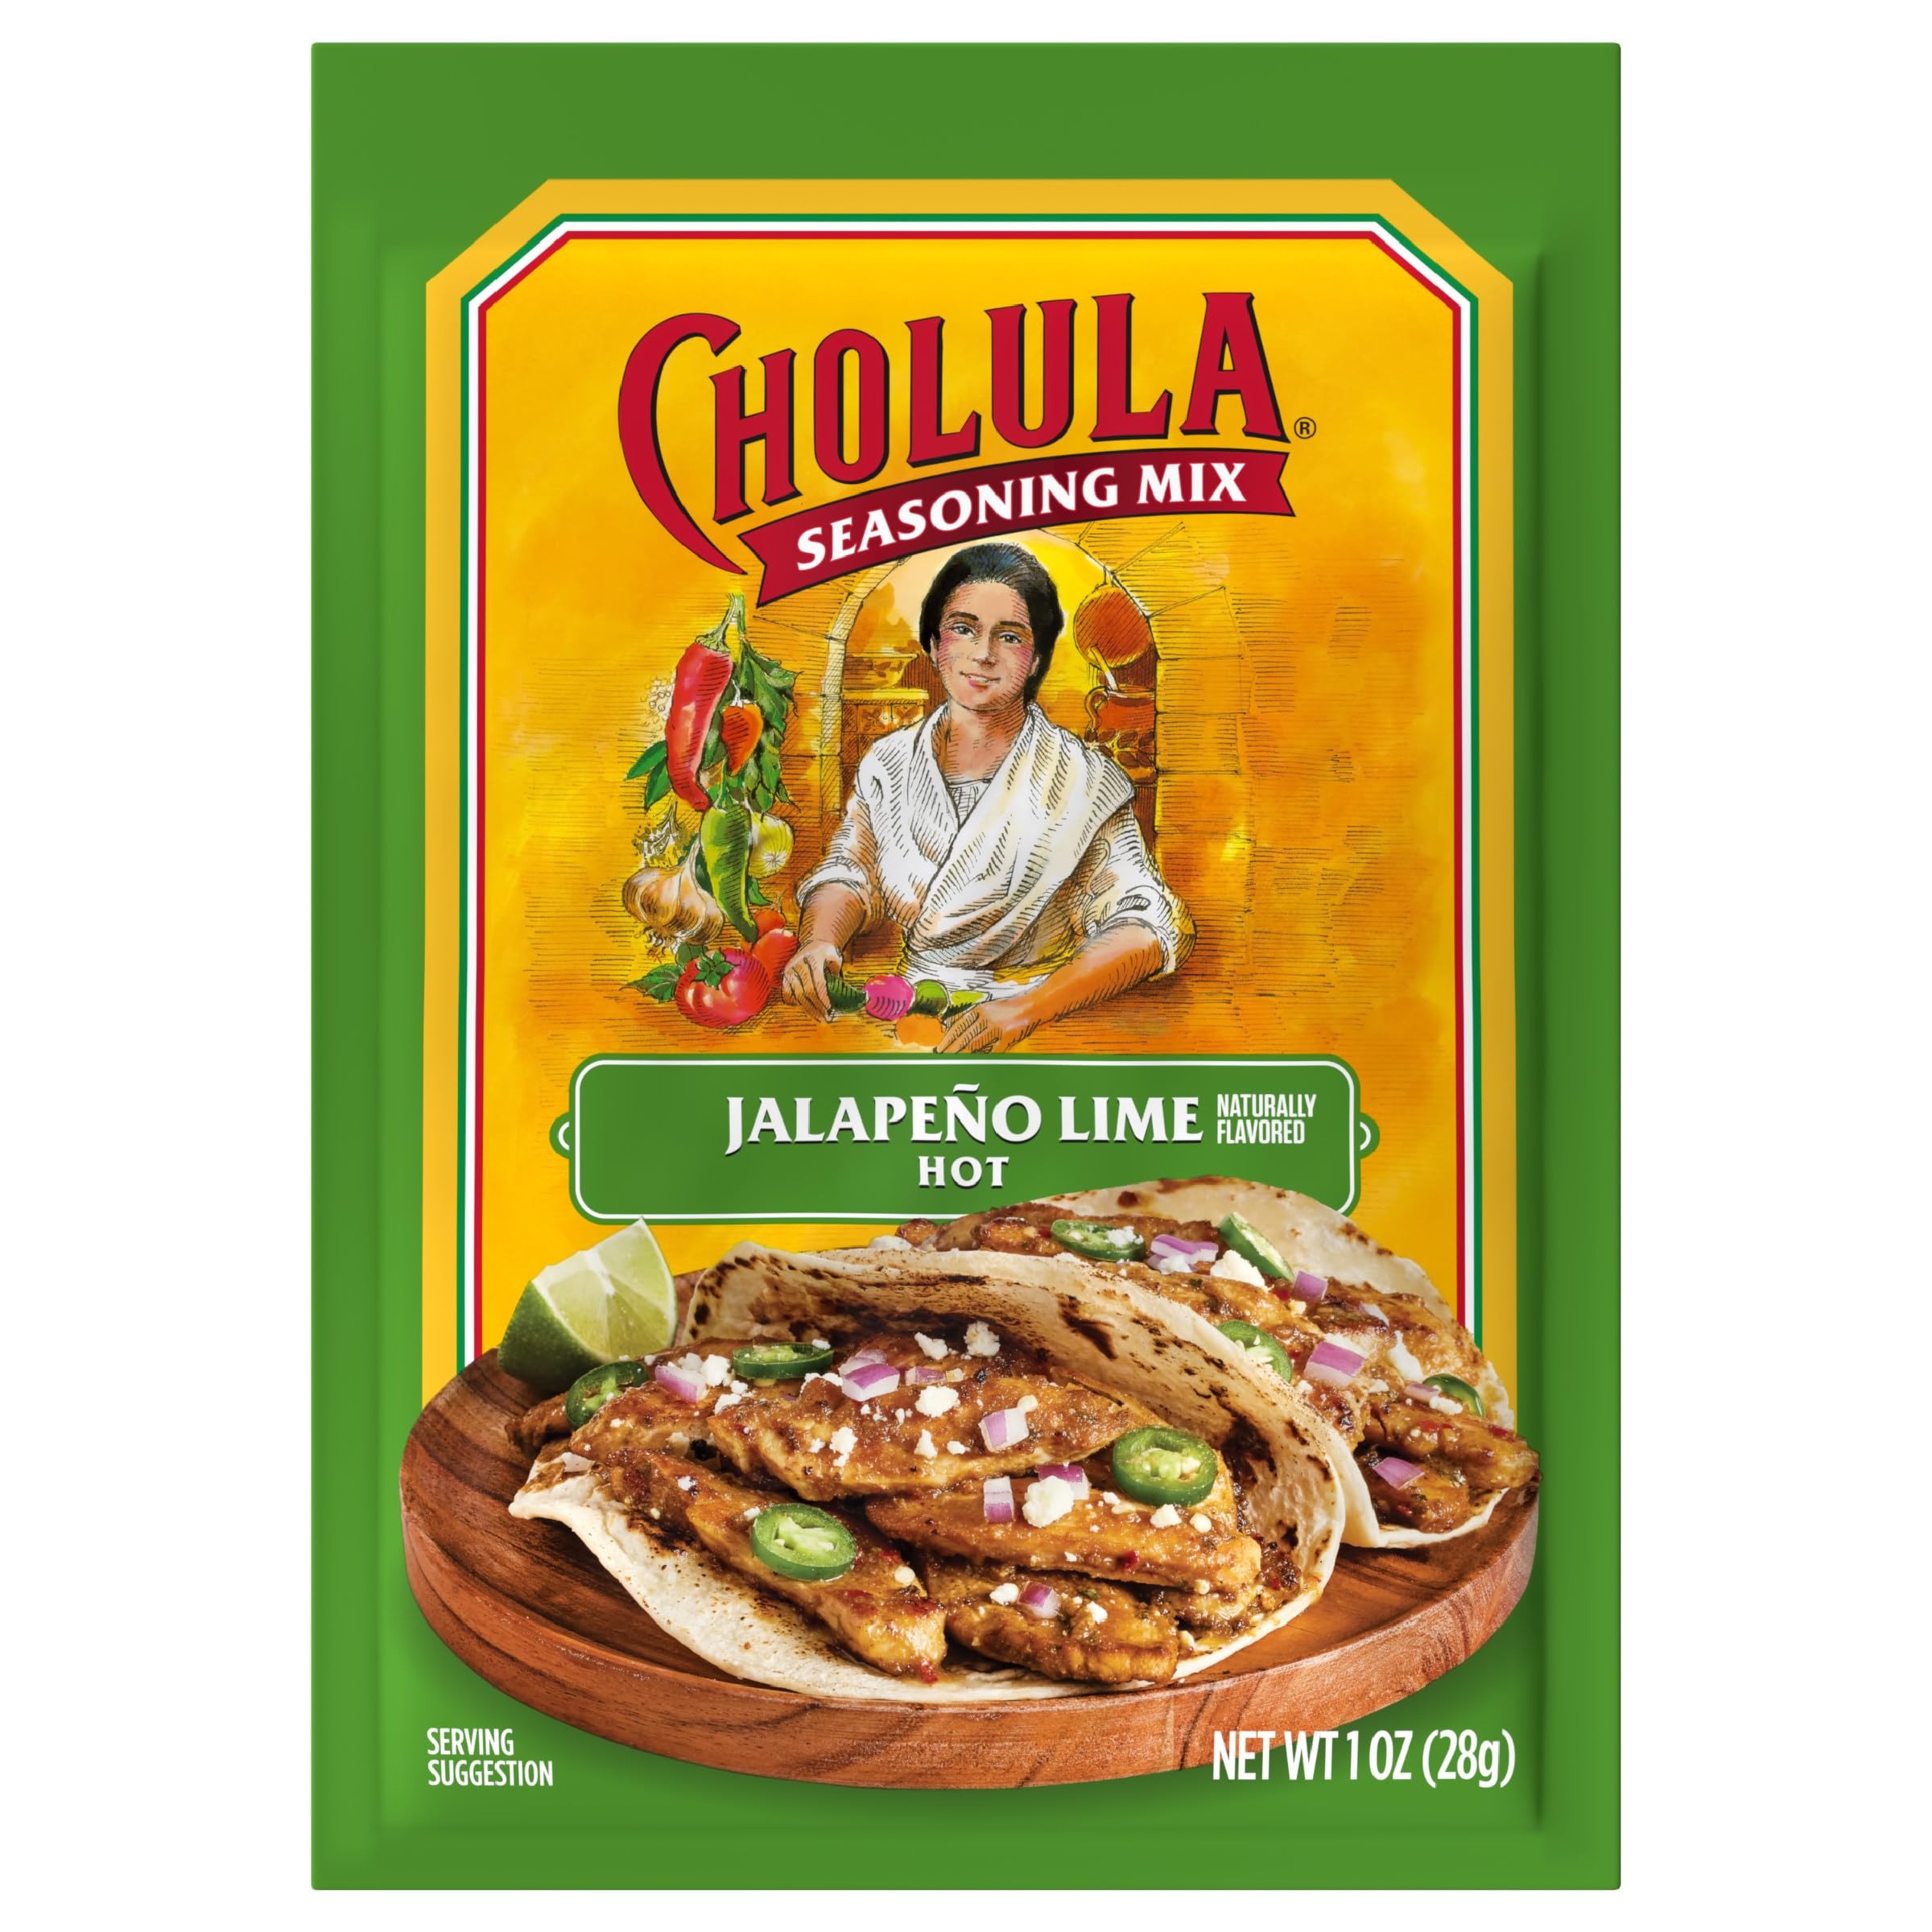
Item Name: Cholula Jalapeño Lime Seasoning Mix, 1 oz
Bullet Point 1: Taco seasoning mix with blend of spices, jalapeño peppers, garlic and lime
Bullet Point 2: Brings Cholula’s Mexican heritage to taco night
Bullet Point 3: For chicken tacos, ground beef tacos, shrimp tacos or fish tacos
Bullet Point 4: Quick and easy prep - tacos are ready in just 15 minutes
Bullet Point 5: Great also as a seasoning for chili and dips
Value: 1.0
Unit: Ounce

Price: 7.8